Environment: real
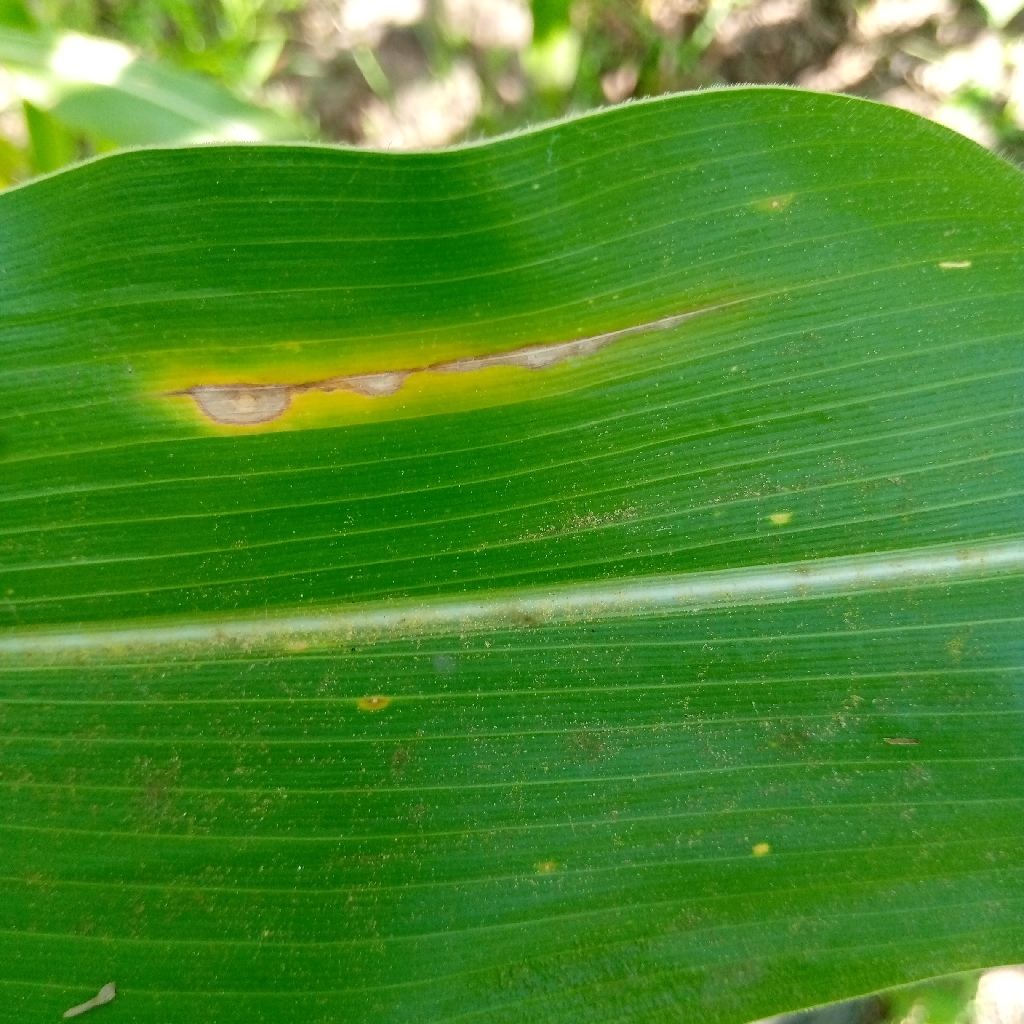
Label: northern_corn_leaf_blight